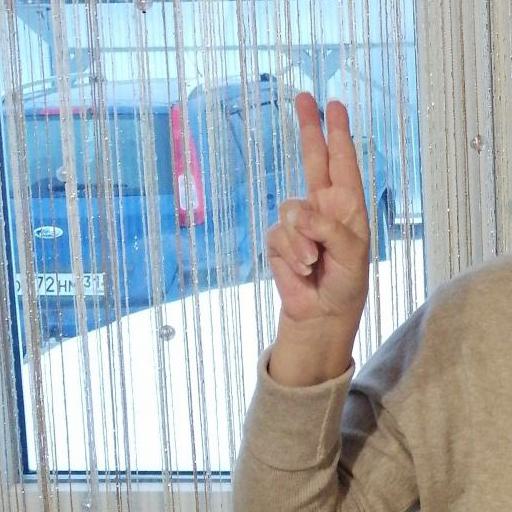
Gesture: two_up